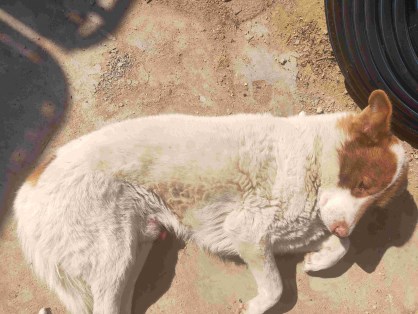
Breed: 3336-n000121-chinese_rural_dog